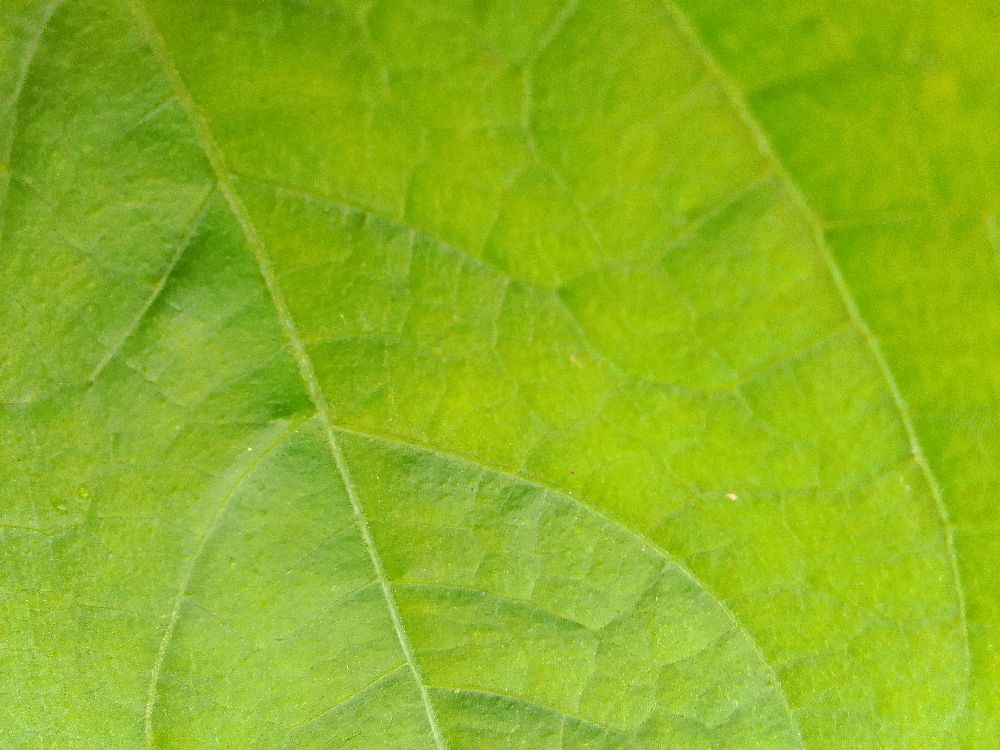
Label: healthy